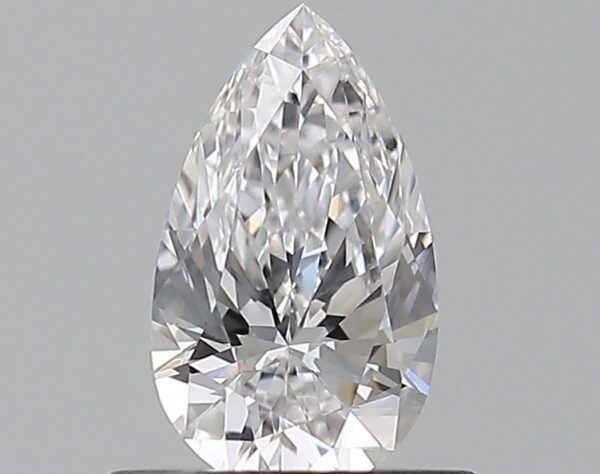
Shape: pear
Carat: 0.5
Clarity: VS1
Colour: D
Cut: VG
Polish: EX
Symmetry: GD
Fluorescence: N
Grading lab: GIA
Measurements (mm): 7.28 x 4.27 x 2.67